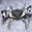
Label: cra